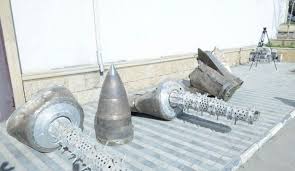
Label: Air Defense